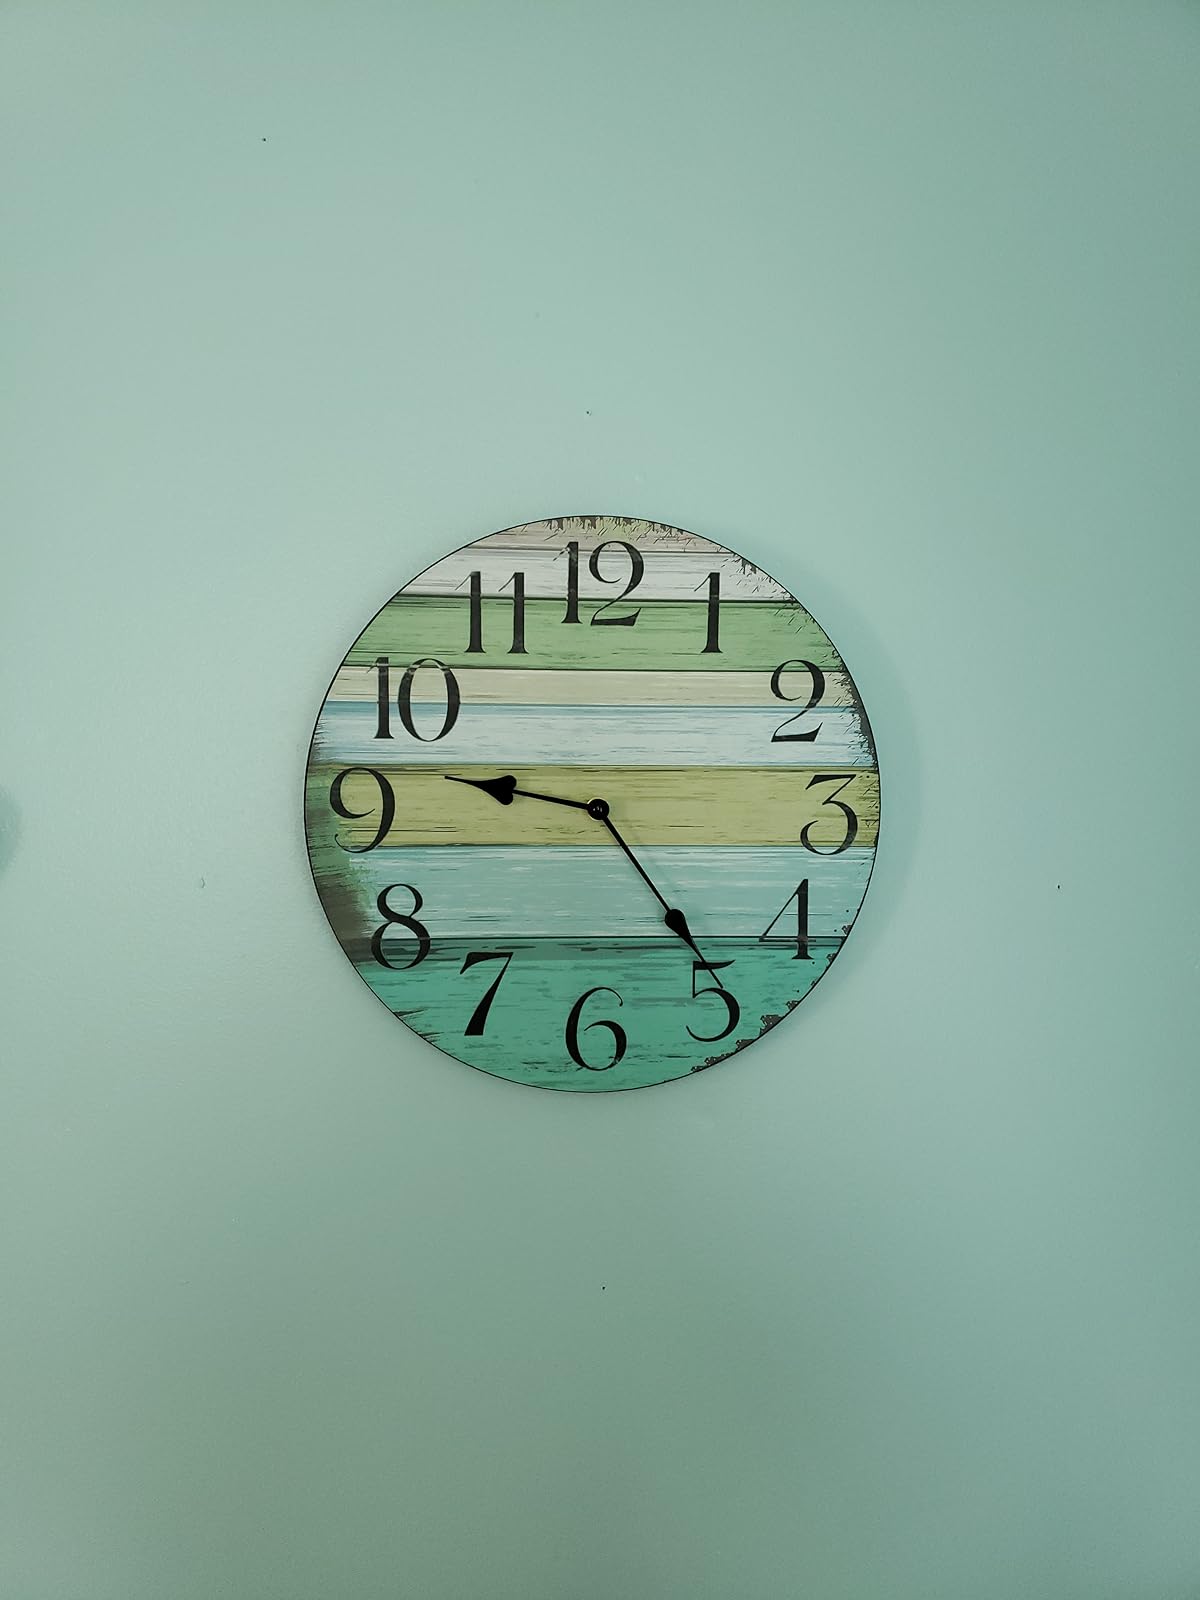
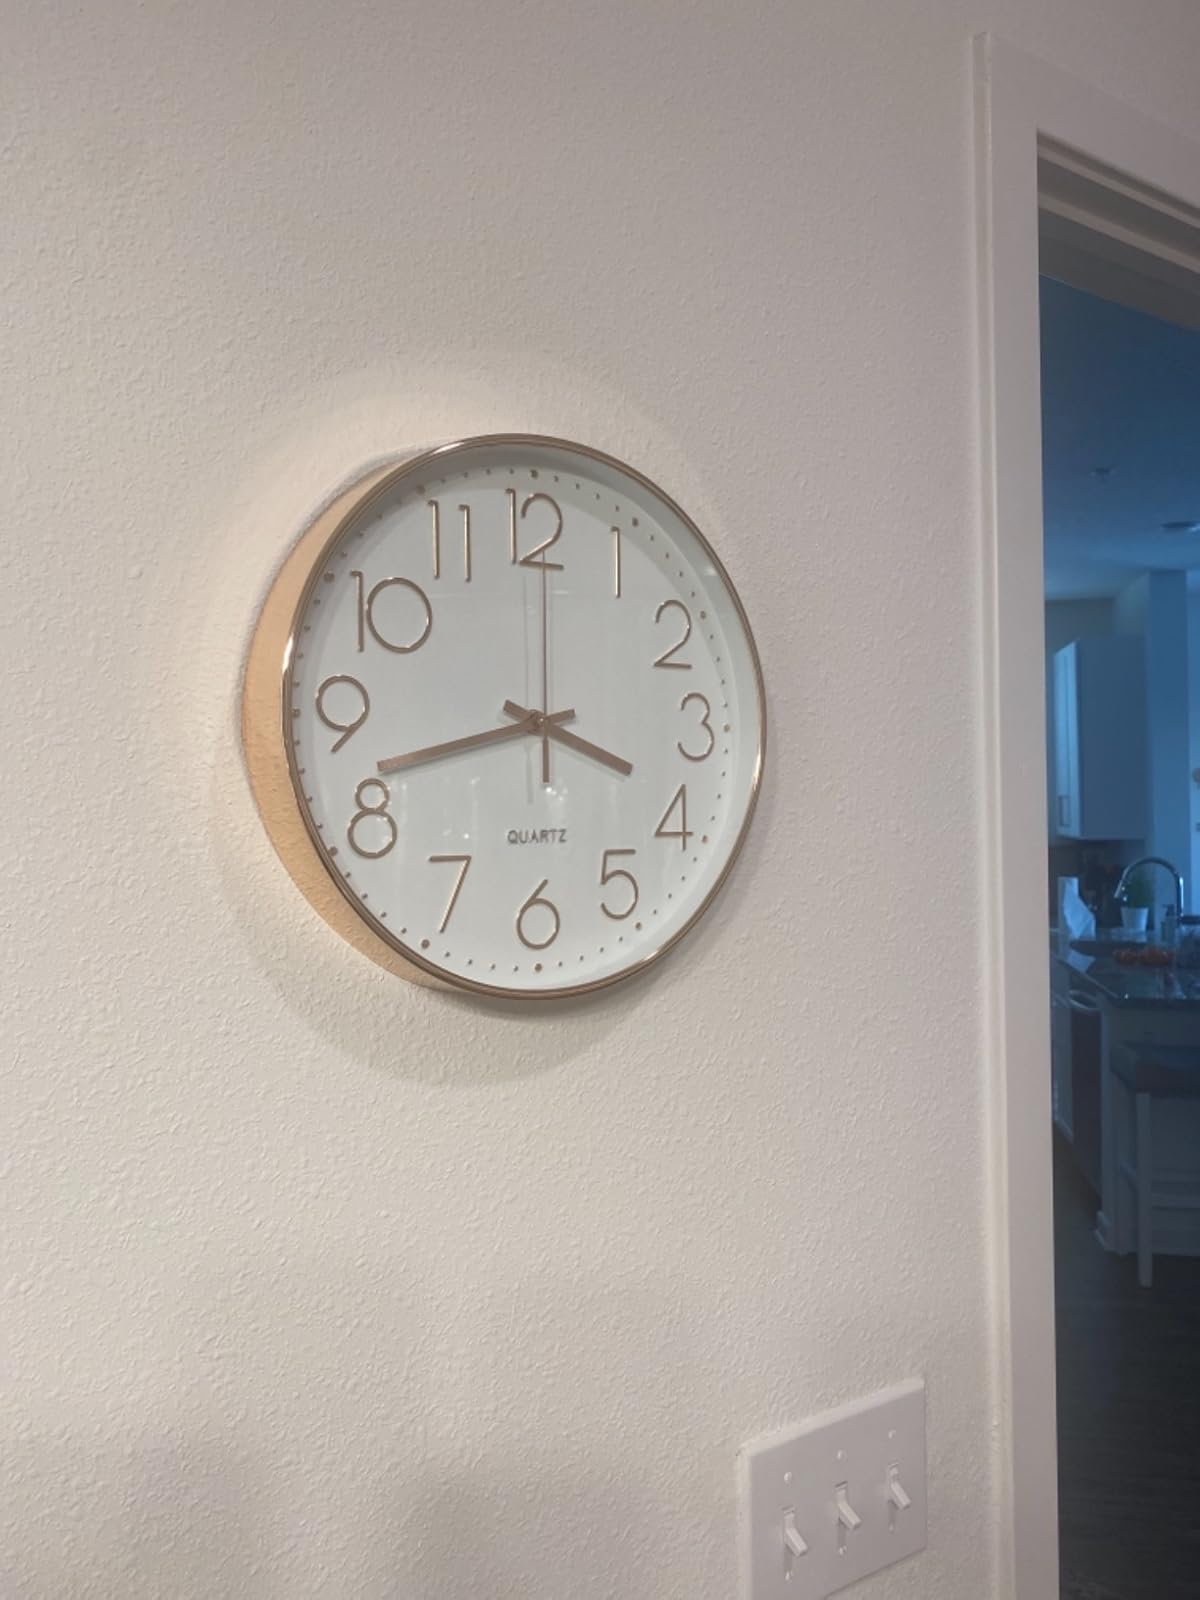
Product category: clock
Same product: no